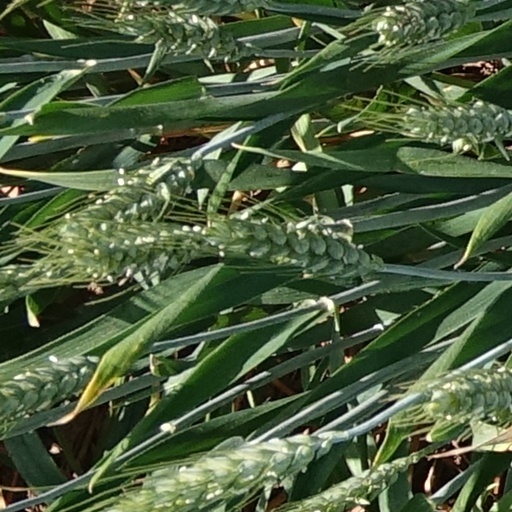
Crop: wheat